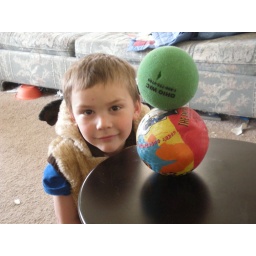
Sully balancing balls in a tiger suit